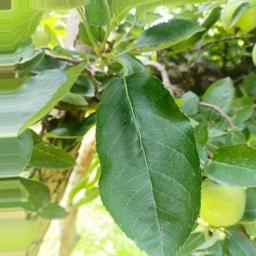
Label: Healthy